Queso flameado
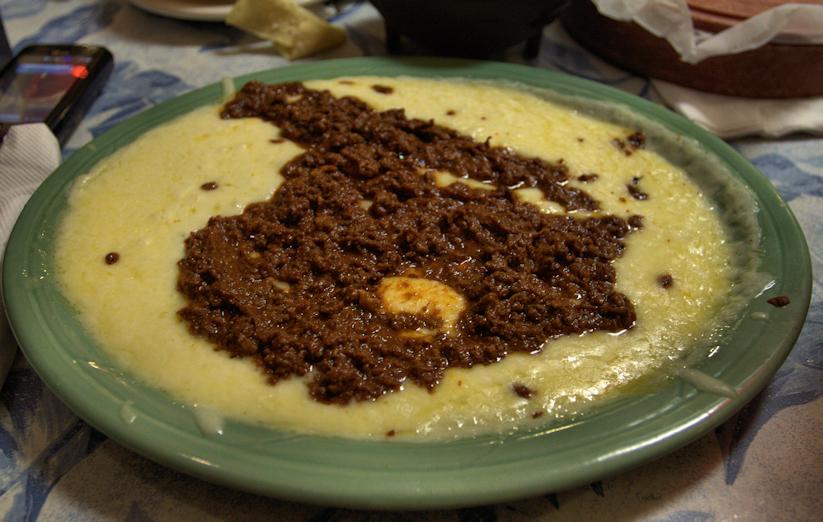
Also known as:
es - Spanish: Queso flameado
it - Italian: Queso flameado
jv - Javanese: Queso flameado
pl - Polish: Queso flameado
tr - Turkish: Queso flameado
Category: cheese (melted cheese)
Cuisine: Mexican
Associated cuisines: Mexican, American
Area: Mexico, El Paso
Countries: Mexico, United States
Region: Central America, Northern America, , ,
The food is a hot melted cheese and spicy pork sausage that is often served in hot pan with burst of flames.